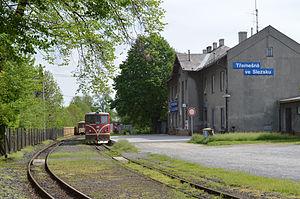
Třemešná est une commune du district de Bruntál, dans la région de Moravie-Silésie, en République tchèque. Sa population s'élevait à 910 habitants en 2018.